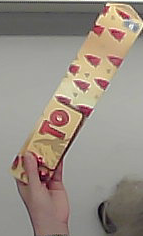
Product: toblerone_white